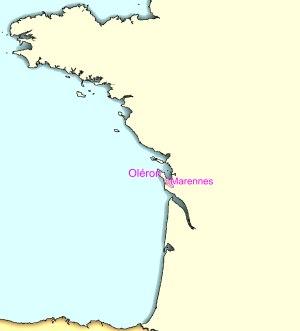
Le bassin de Marennes-Oléron est une région naturelle de la Charente-Maritime et une aire de production ostréicole de plus de 30 km² dans le sud-ouest de la France, entre les estuaires de la Charente et de la Gironde et sur une partie de l'île d'Oléron.